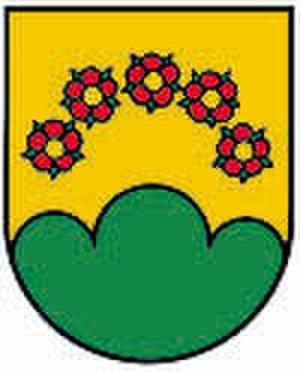
Altenberg bei Linz est une commune autrichienne du district d'Urfahr-Umgebung en Haute-Autriche.